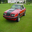
Label: automobile